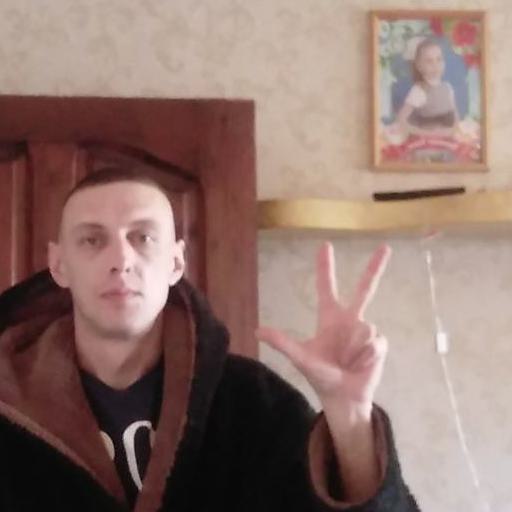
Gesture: three2